Waleedha Waleed

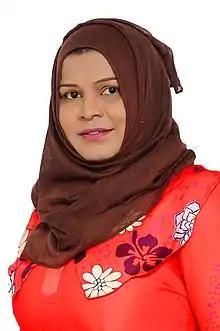
Waleed in 2018

In 1989, at the age of fourteen, Waleedha Waleed made her screen debut with a video single directed by Musthafa Hussain. She went on to feature in several other video songs and films. Waleed had most recognition for her songs included in the "Vasmeeru" album, which was produced by "Television Maldives". In an interview with "Avas", Waleed mentioned; "What made me go a long way in my career is the belief that people cheer me as a good dancer though I am not trained in any dance style". She then featured in some of the films including Ibrahim Rasheed's "Loabeege Thoofan" (1991) opposite Reeko Moosa Manik. Her next appearance came in Ibrahim Rasheed-directed film "Beyvafaa" where she plays a blind orphan.